Somers, New York

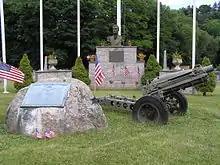
Ivandell Cemetery in Somers

Somers is a town located in northern Westchester County, New York, United States. As of the 2020 census, the town had a population of 21,541.